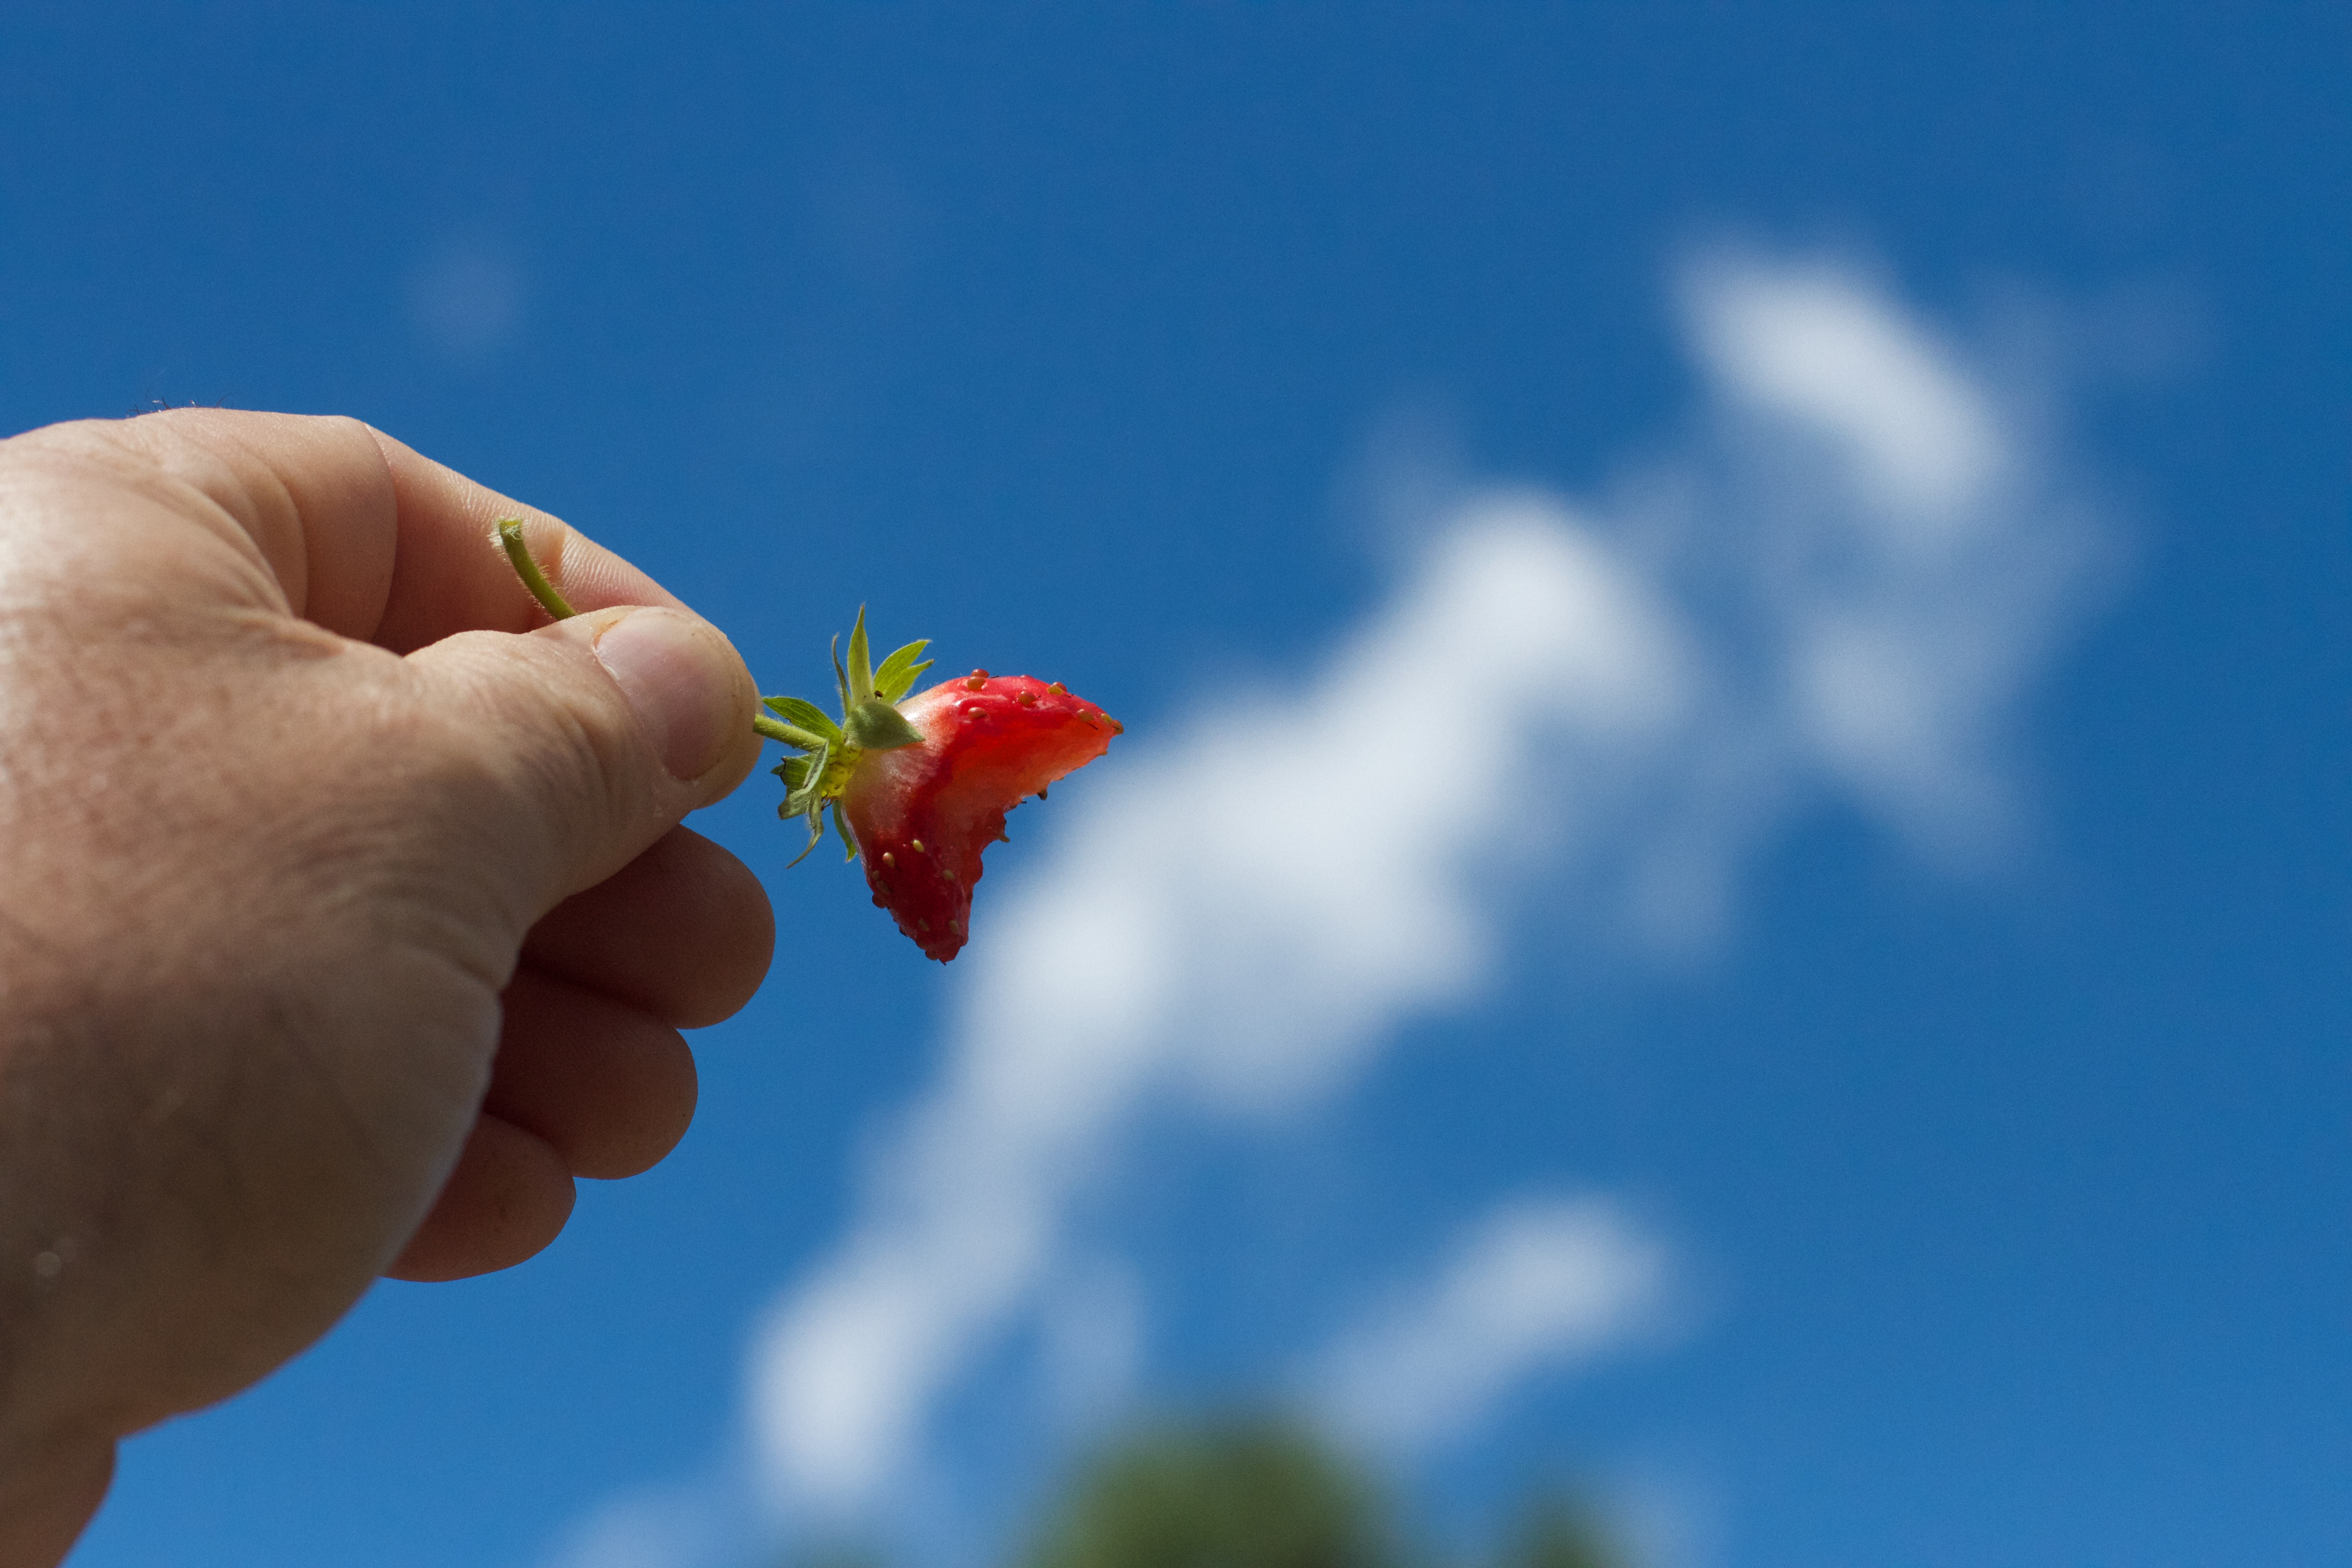
hand, bird, sky, flower, blue, macro photography